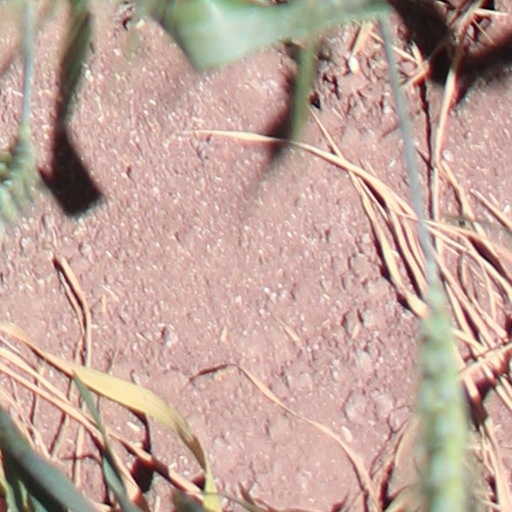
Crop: wheat